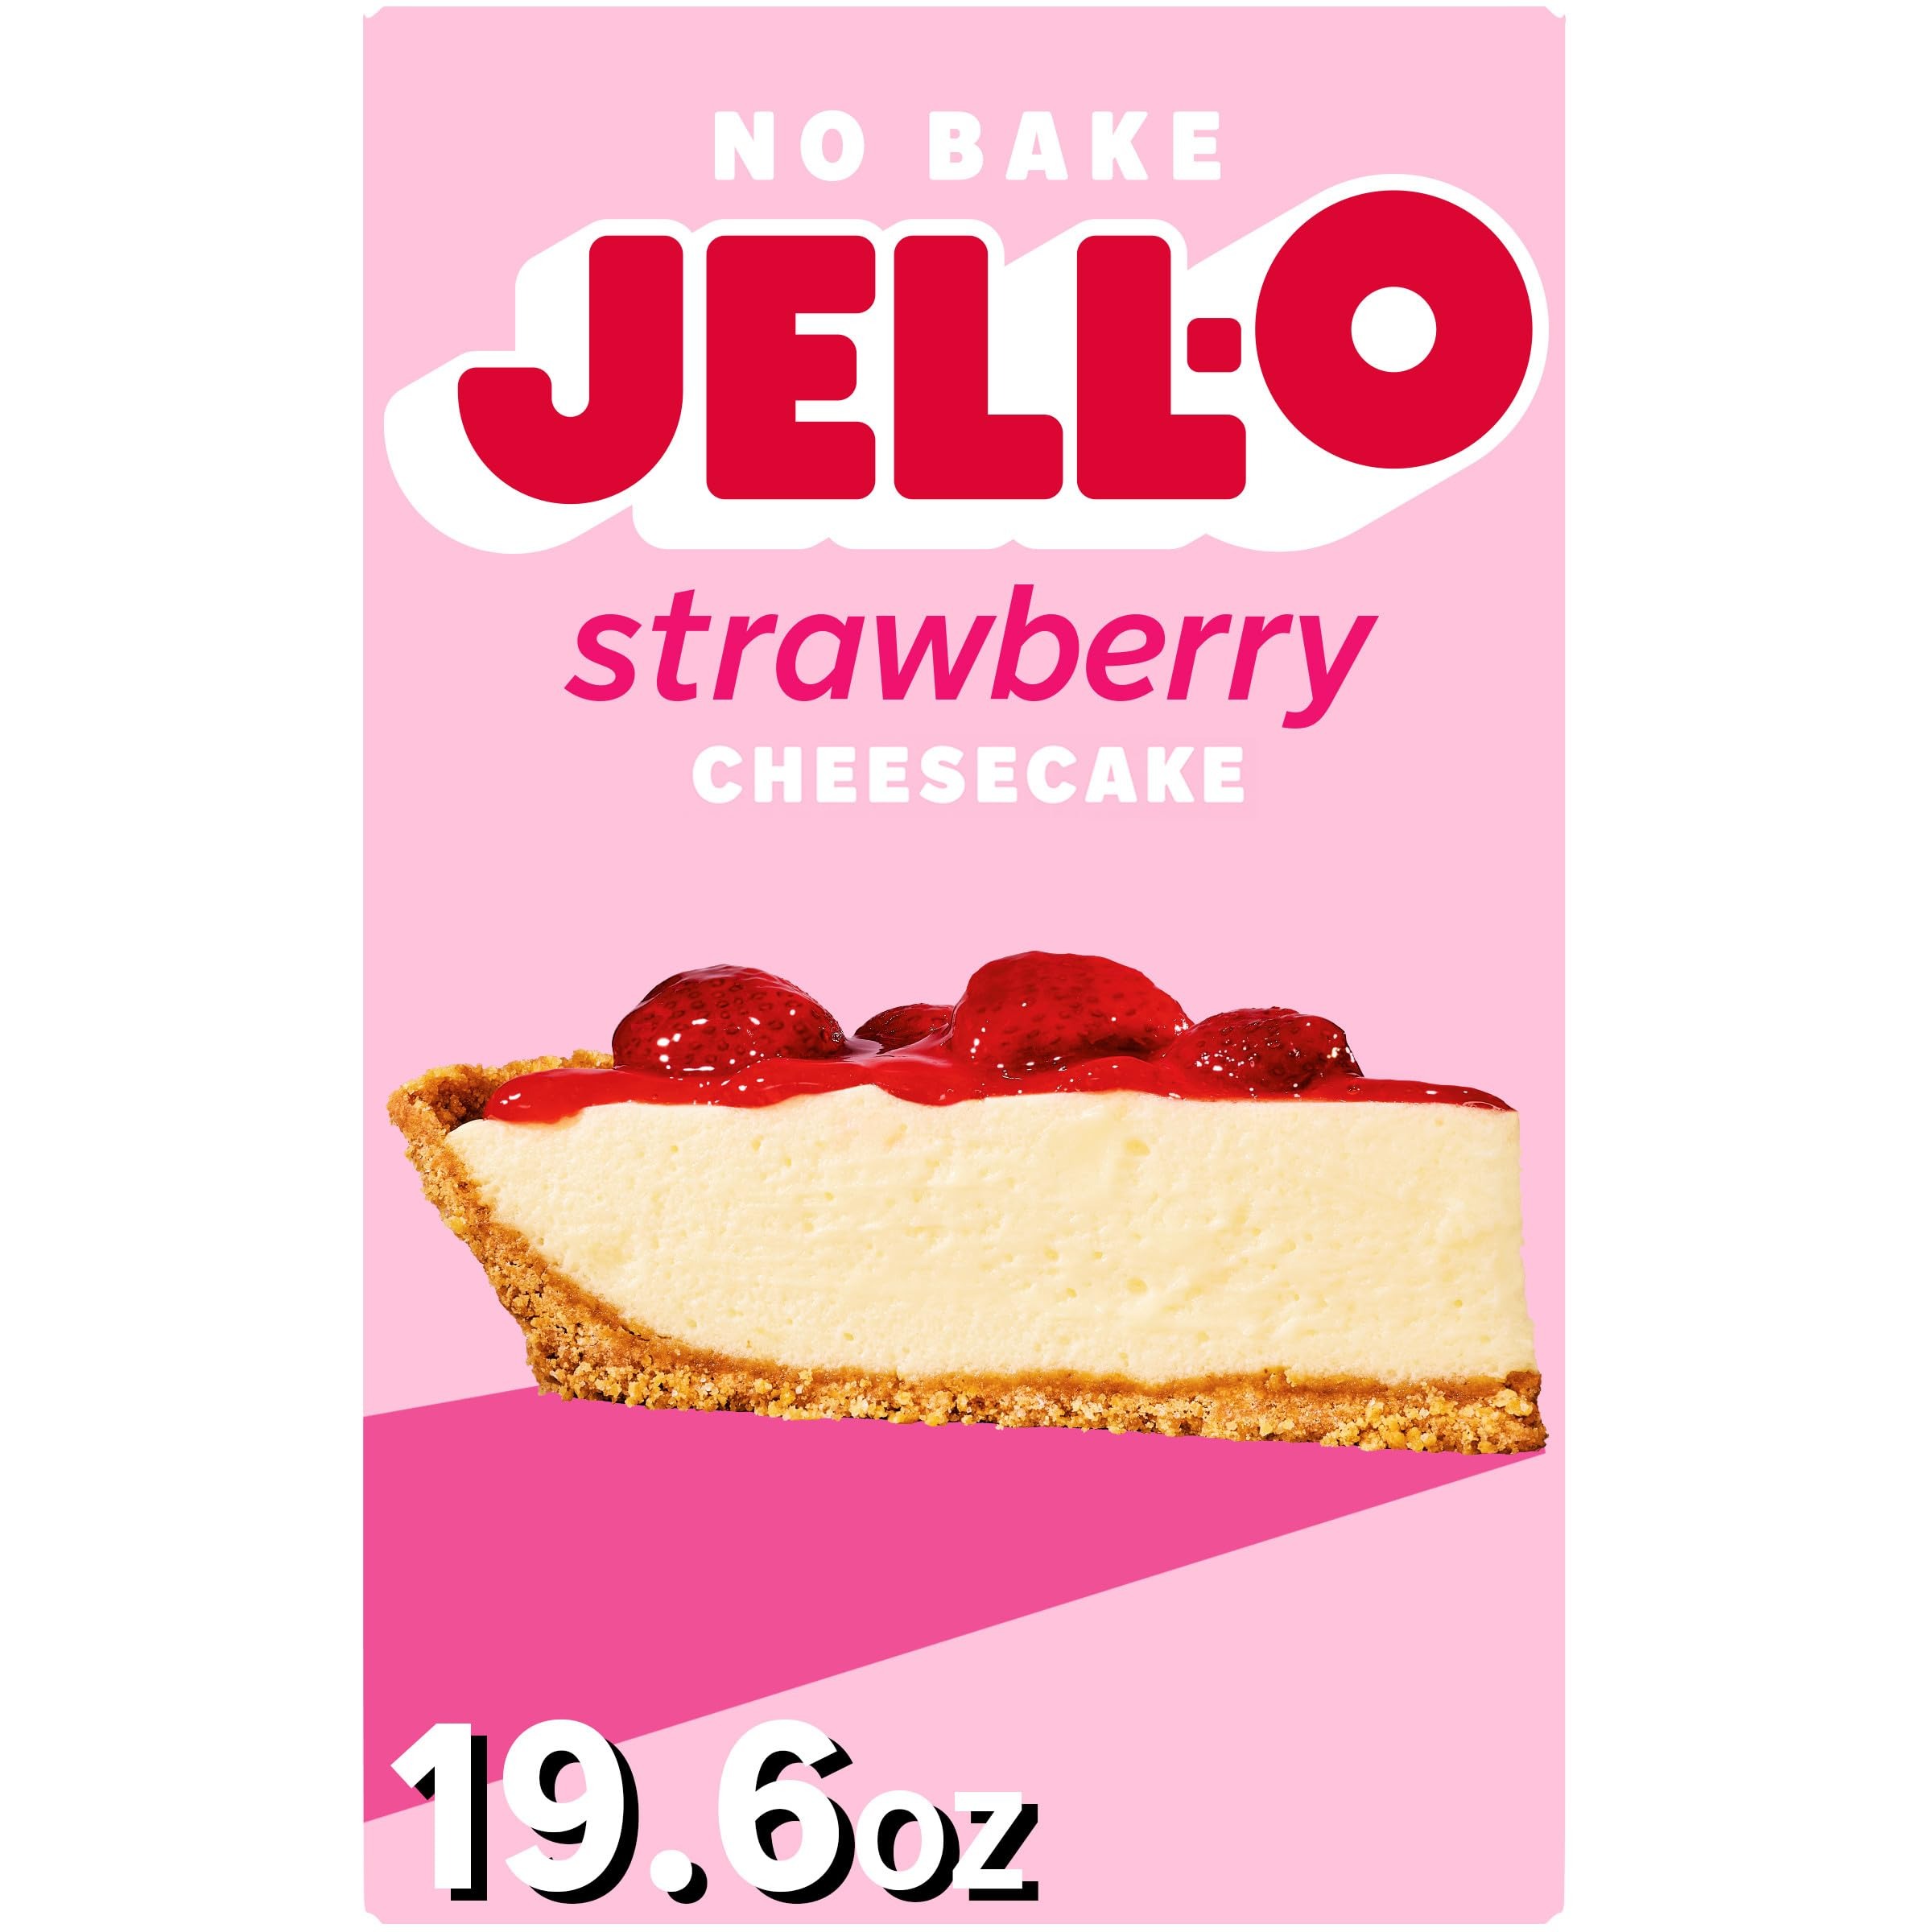
Item Name: JELL-O Strawberry No Bake Cheesecake Dessert Kit (19.6 oz Box)
Bullet Point 1: One 19.6 oz. box of Jell-O No Bake Strawberry Cheesecake Dessert Kit
Bullet Point 2: Jell-O No Bake Strawberry Cheesecake Dessert Kit is an easy dessert that takes 15 minutes to prepare
Bullet Point 3: Package includes a strawberry topping, a filling mix and a crust mix
Bullet Point 4: Just add butter, milk and sugar for easy preparation
Bullet Point 5: No baking required
Bullet Point 6: Prepare the crust and pie filling according to the instructions and refrigerate for 1 hour
Bullet Point 7: Delivers the classic mouthwatering taste of strawberry cheesecake
Value: 19.6
Unit: Ounce

Price: 4.54